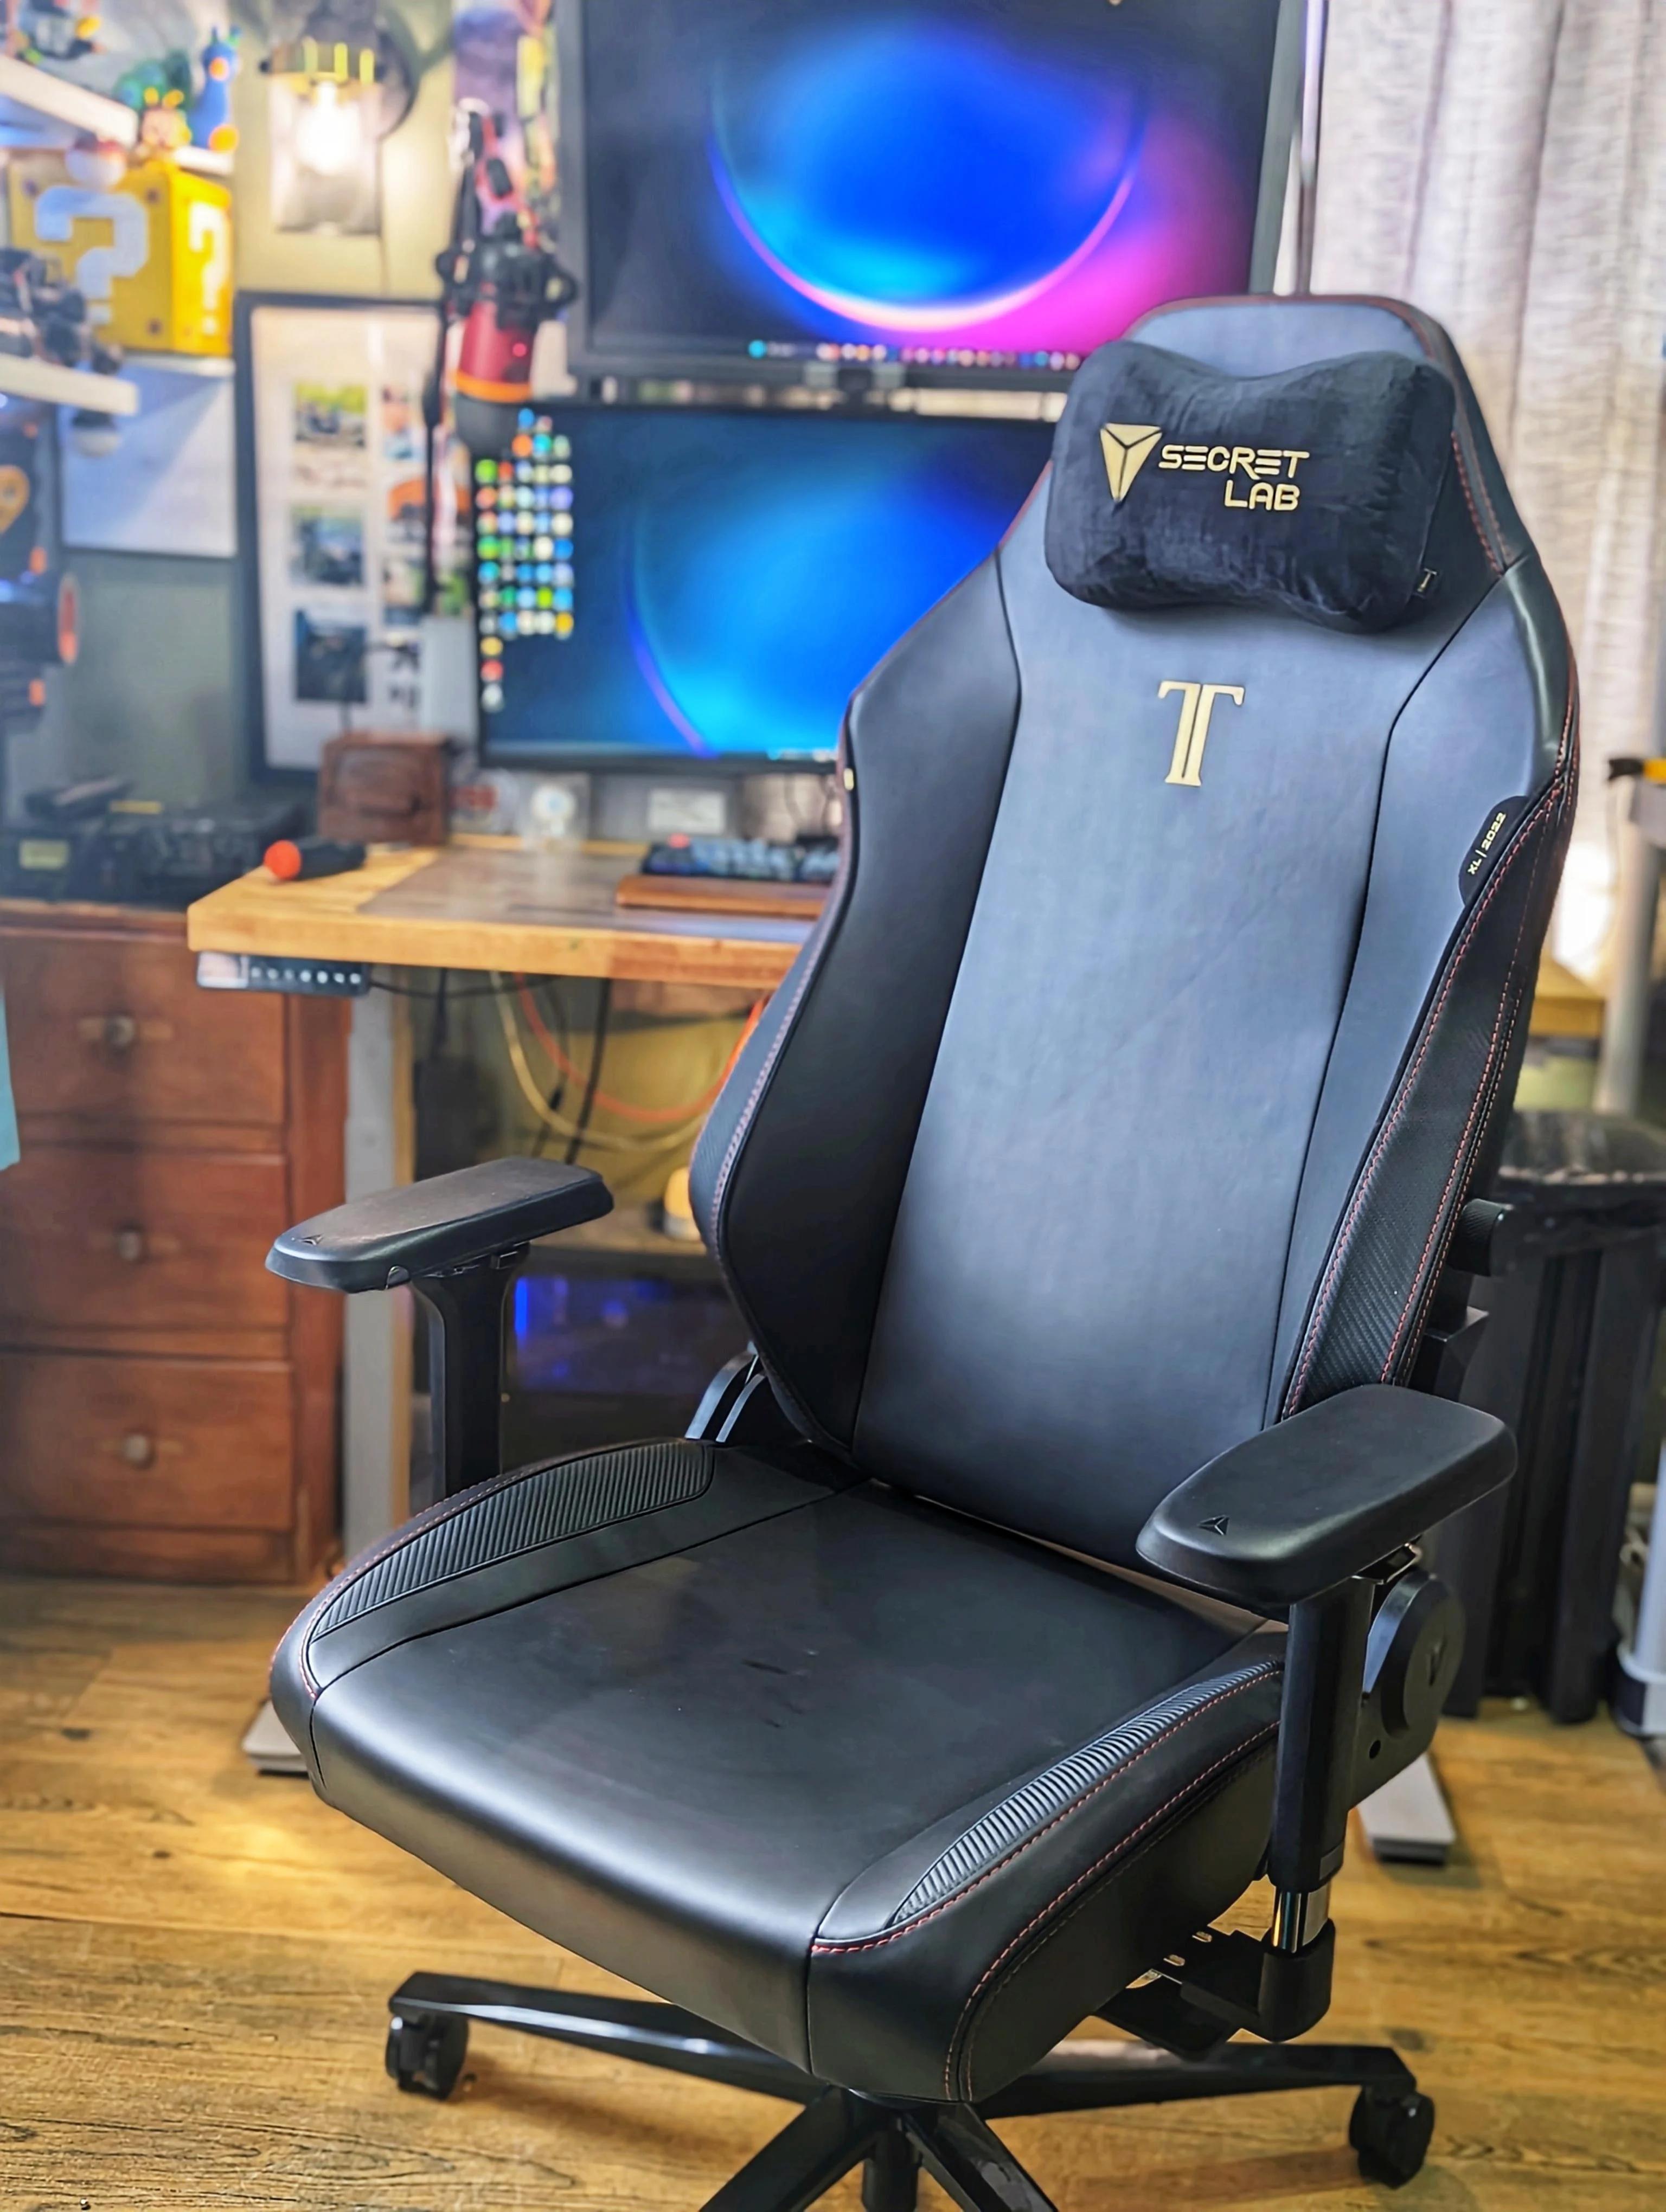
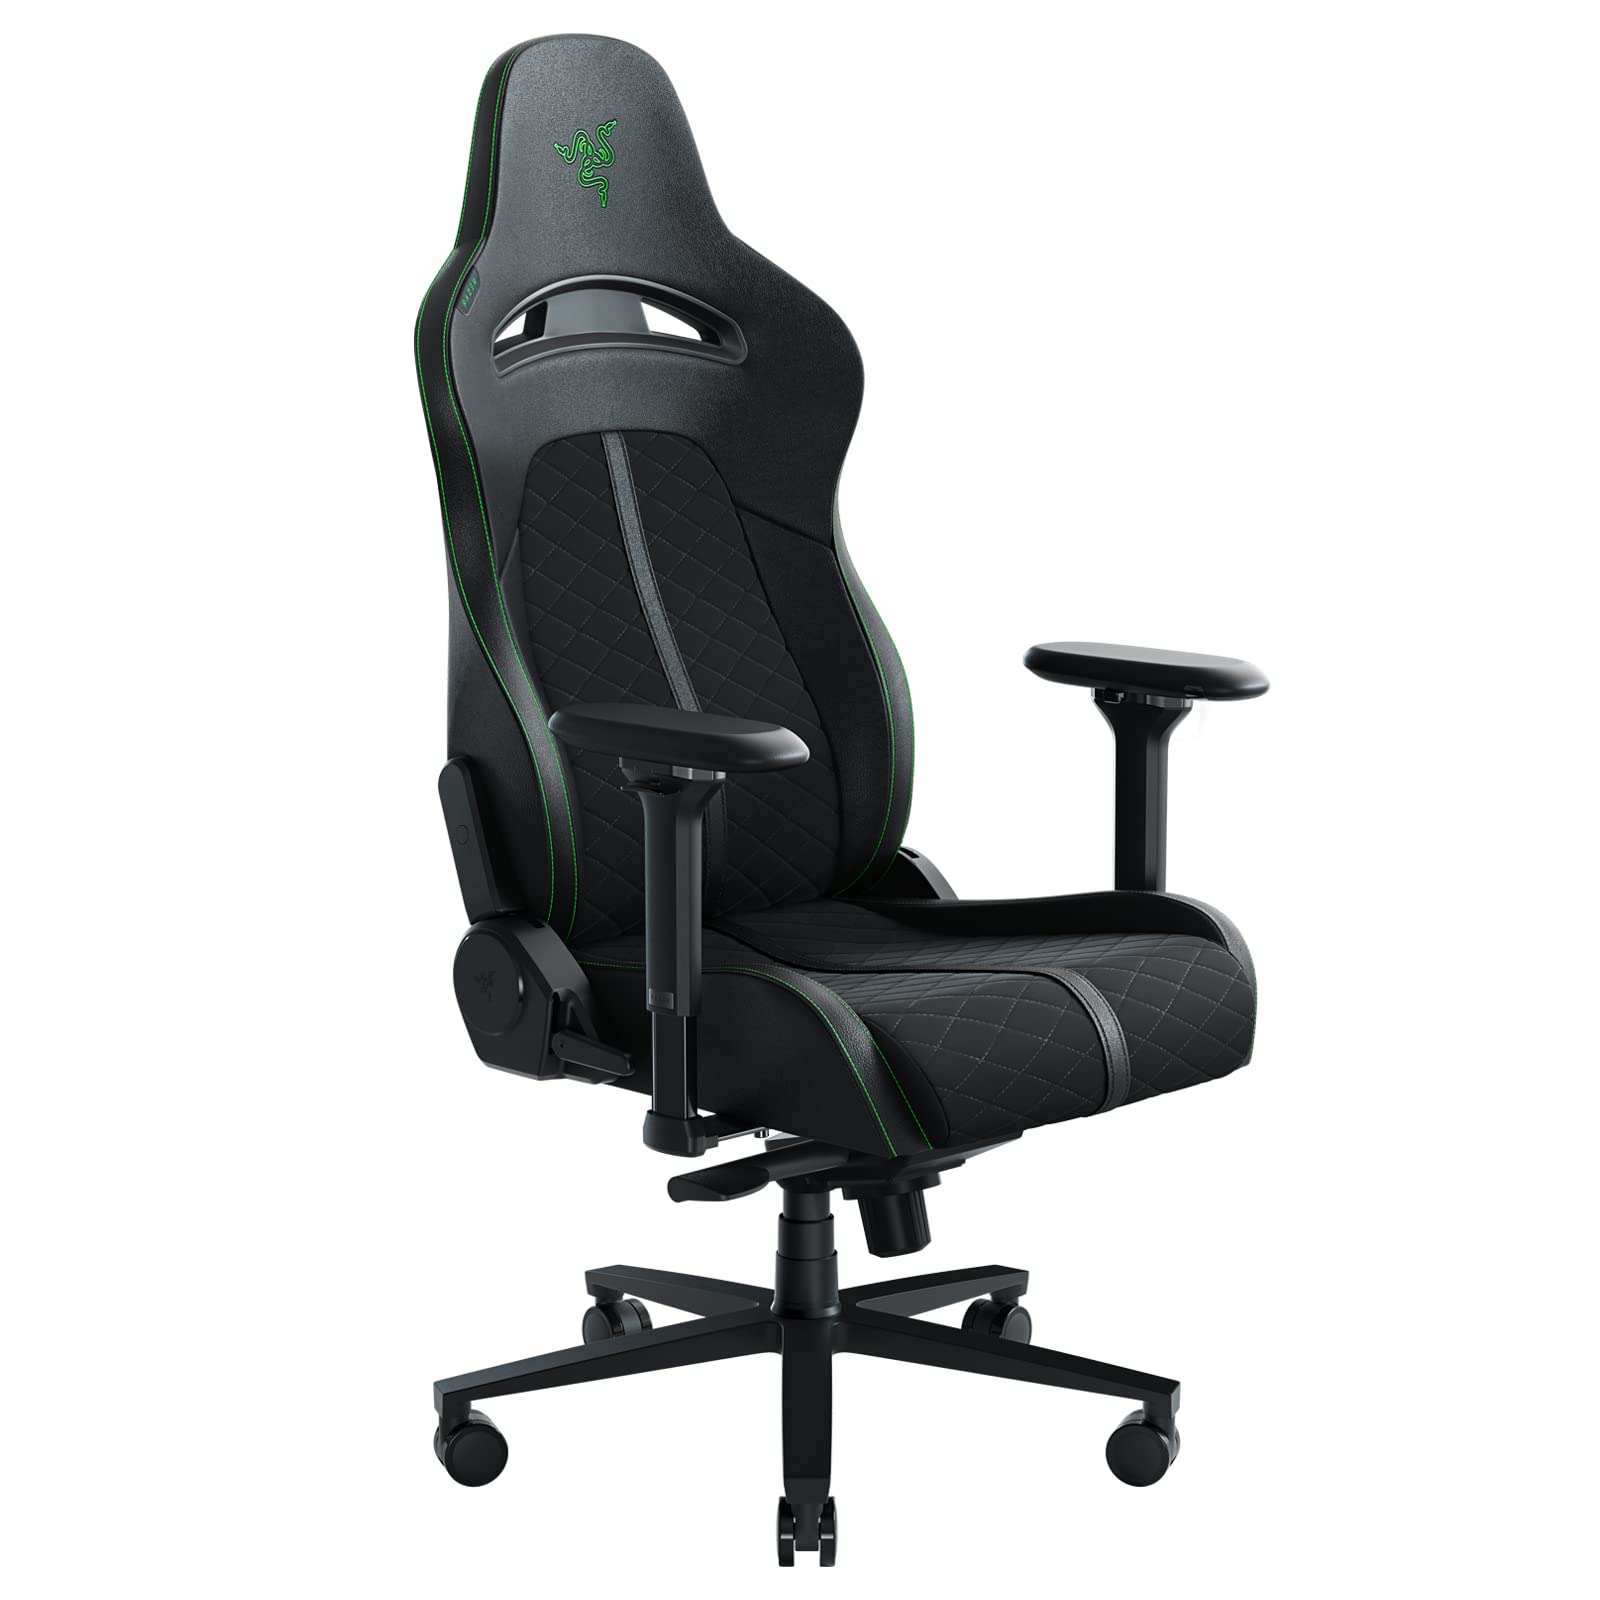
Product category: items_chair
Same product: no